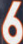
Number: 6